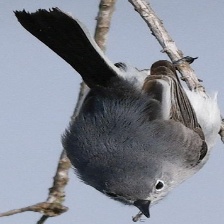
Species: BLUE GRAY GNATCATCHER
Scientific name: POLIOPTILA CAERULEA